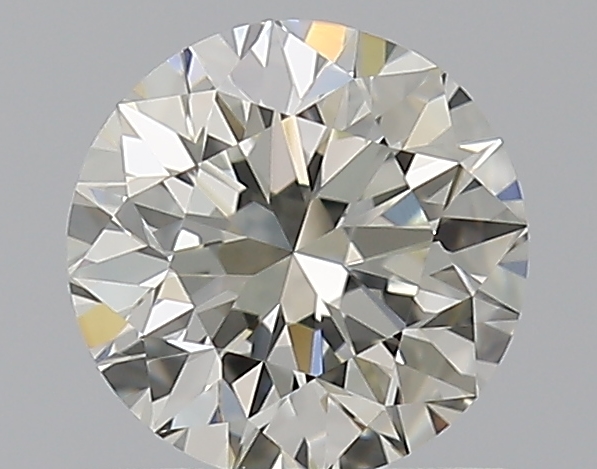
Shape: round
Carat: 0.8
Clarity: VS1
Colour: K
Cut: VG
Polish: EX
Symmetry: VG
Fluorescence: F
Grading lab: GIA
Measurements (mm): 5.81 x 5.85 x 3.78